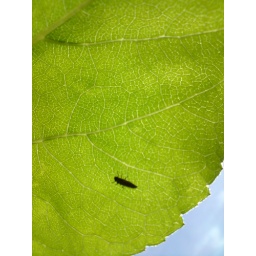
It was a hot sunny day in Sussex that brought out green in these sunflower leaves.